Dagobert Biermann

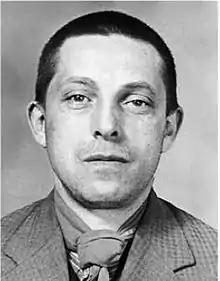

Dagobert Biermann (13 November 1904 – 22 February 1943) was a German Communist and resistance fighter against National Socialism. His son is German singer and former East German dissident Wolf Biermann. He was murdered in Auschwitz.